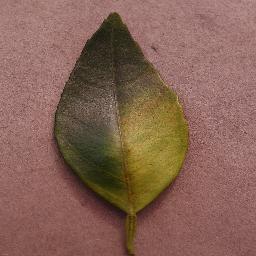
Label: Orange___Haunglongbing_(Citrus_greening)